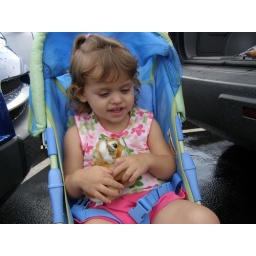
and yet another animal to add to the nighty bed party in Tessa's room